Exercise Joint Warrior

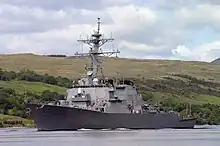
departs HMNB Clyde at Faslane during JMC 05/2.

Exercise Joint Warrior is a major biannual multi-national military exercise which takes place in the United Kingdom, predominately in north west Scotland. It is the successor of the Neptune Warrior exercises and Joint Maritime Course. 2024 saw it replaced by Strike Warrior 24.